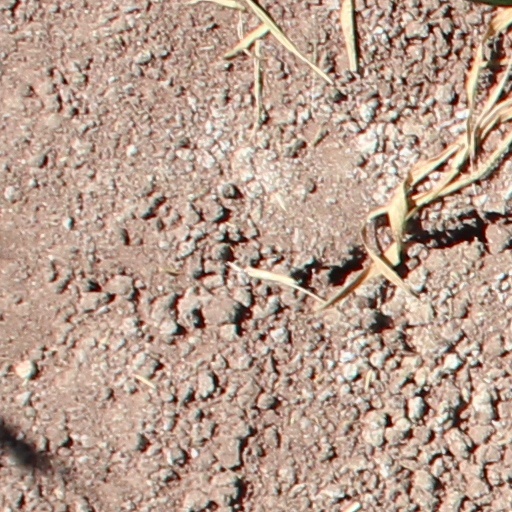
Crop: wheat